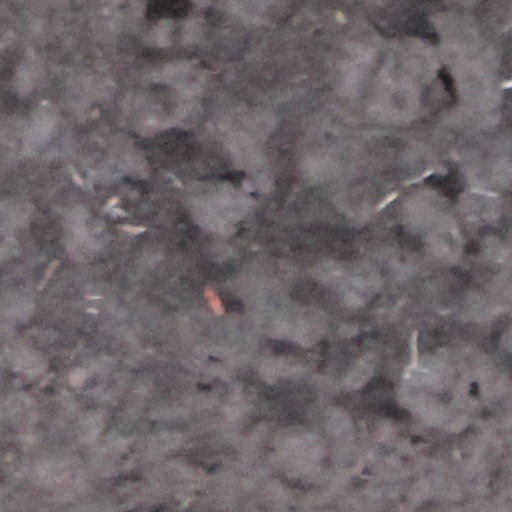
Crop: wheat